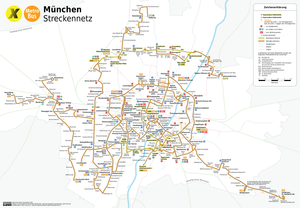
Plan: Réseau de bus Express et des MetroBus de Munich